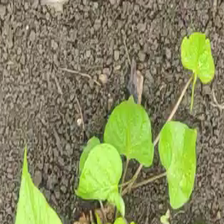
Weed species: Obscure_morning _glory(Ipomoea obscura)